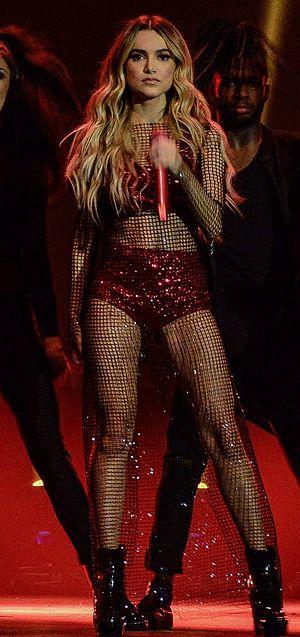
Manu Gavassi est une chanteuse, compositrice, actrice, écrivaine et réalisatrice brésilienne